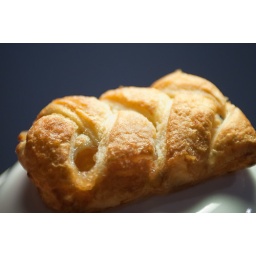
strobist info: no flash, lamp over dinner table, hand-held inverted plate to position the strudel. wb to match